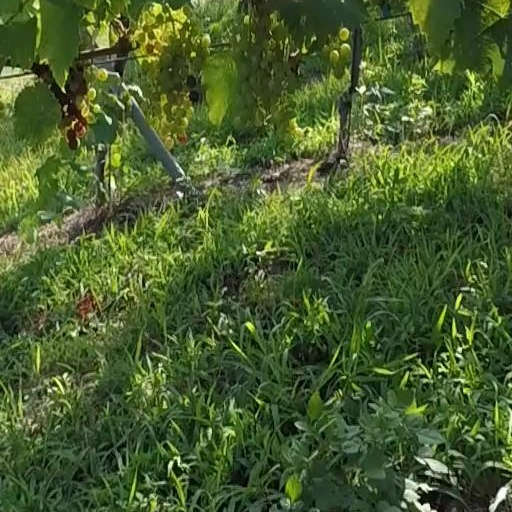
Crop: grape